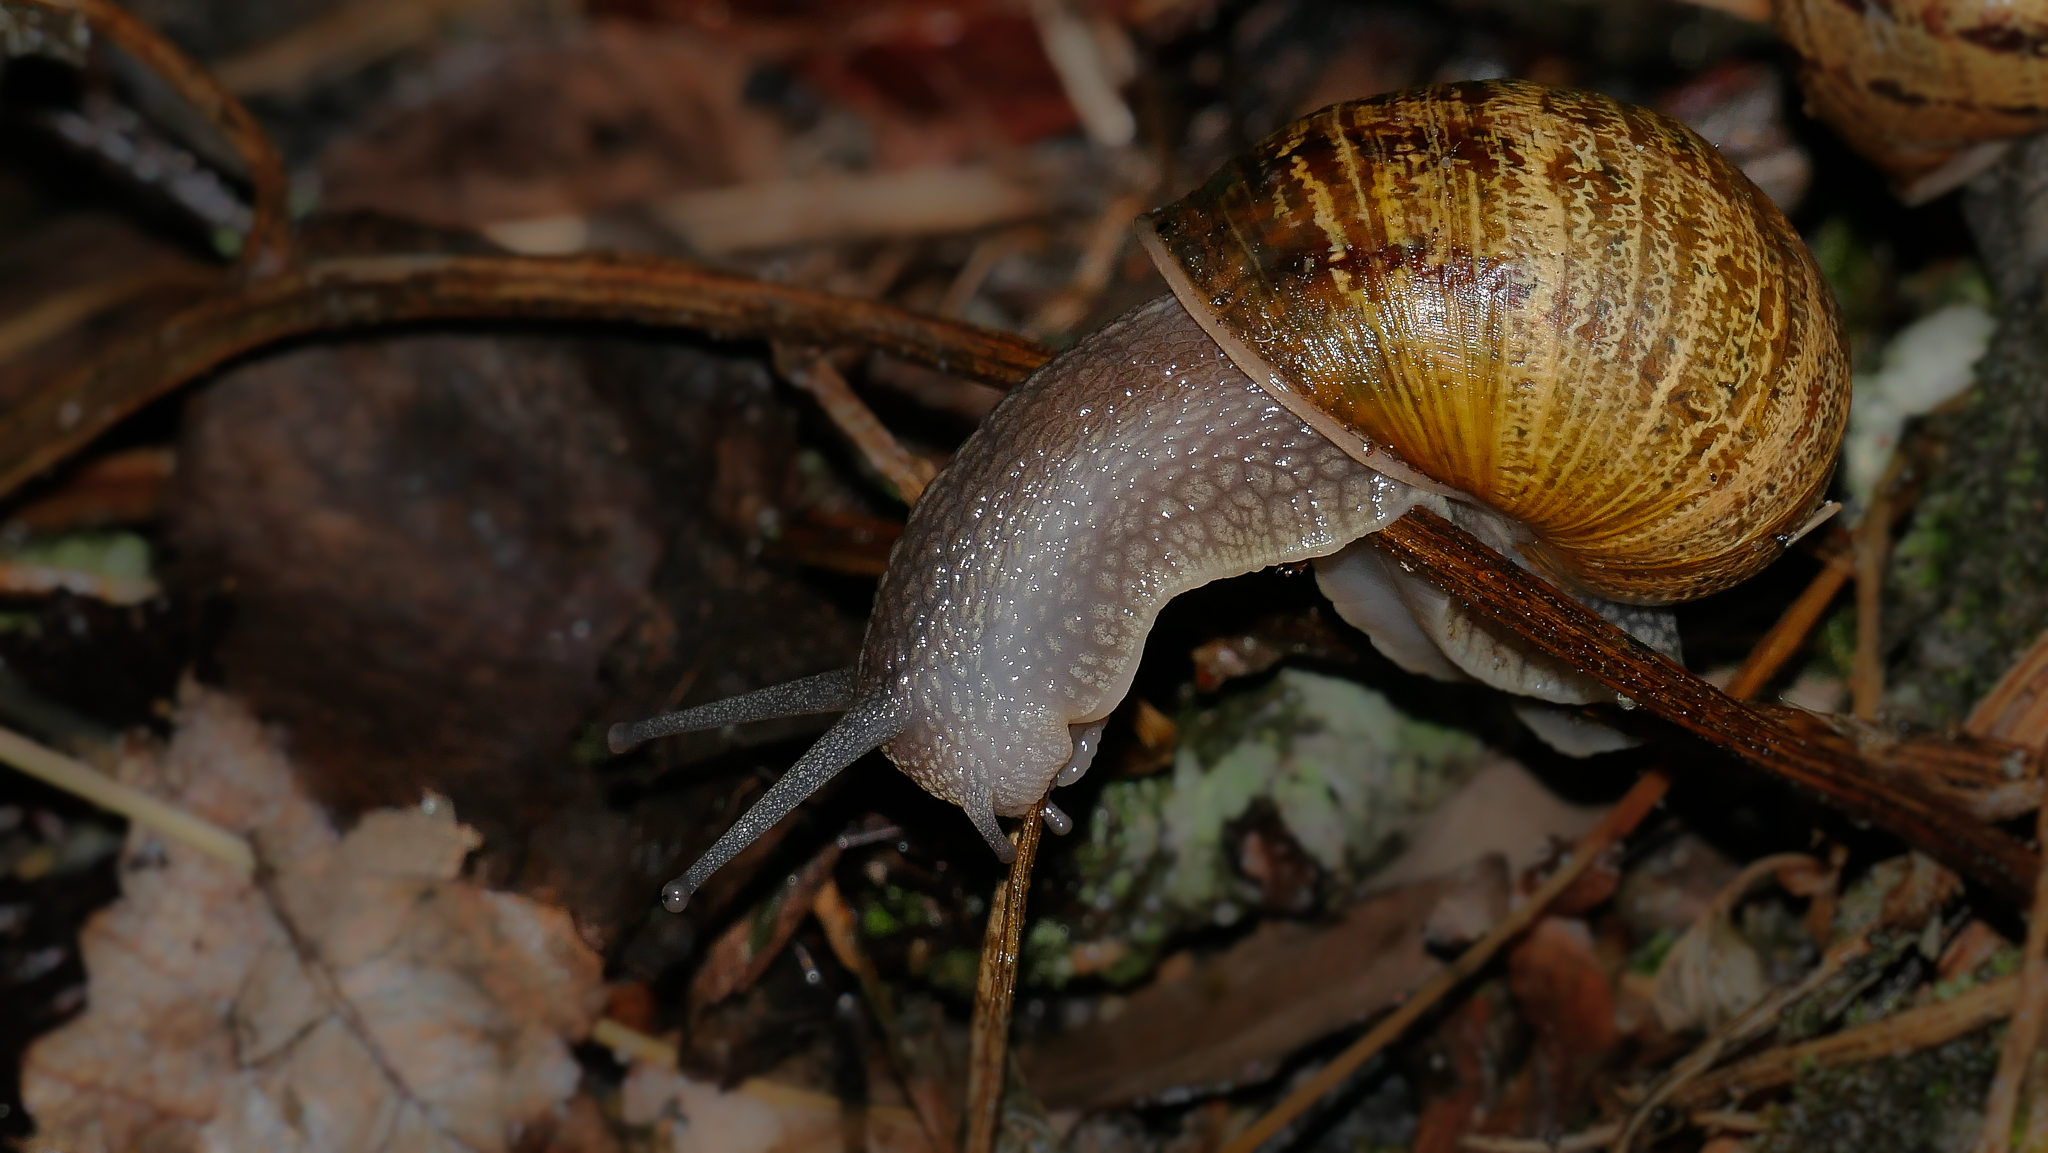
nature, leaf, flower, wildlife, macro, flora, fauna, invertebrate, close up, snail, animals, naturaleza, lumixfz1000, fz1000, ggl1, xovesphoto, animales, panasoniclumixfz1000, caracoles, macro photography, snails and slugs